Antisemitism in Europe

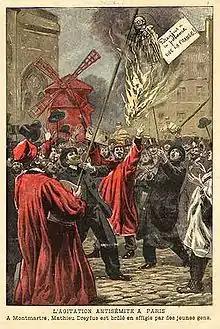
Antisemitic agitators in Paris burn an effigy of Mathieu Dreyfus during the Dreyfus affair.

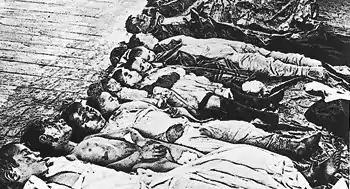
Photo believed to show the victims, mostly Jewish children, of a 1905 pogrom in Yekaterinoslav (today's Dnipro)

By the end of the 19th century a new type of antisemitism had begun to develop in Europe, racial antisemitism. It started as a part of a broader racist world view and belief of superiority of the "white race" over other "races", while existing prejudice was supported by pseudo-scientific theories such as Social Darwinism.